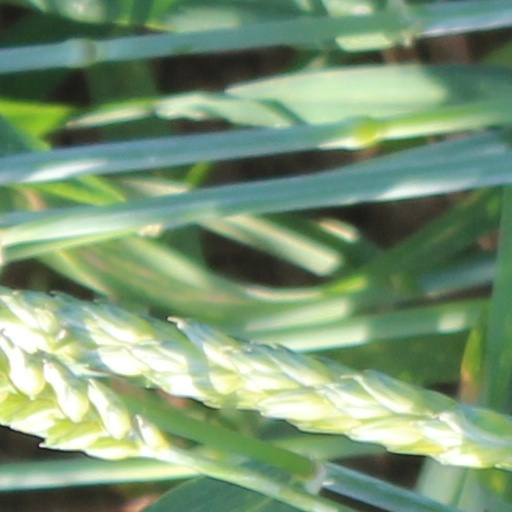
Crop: wheat